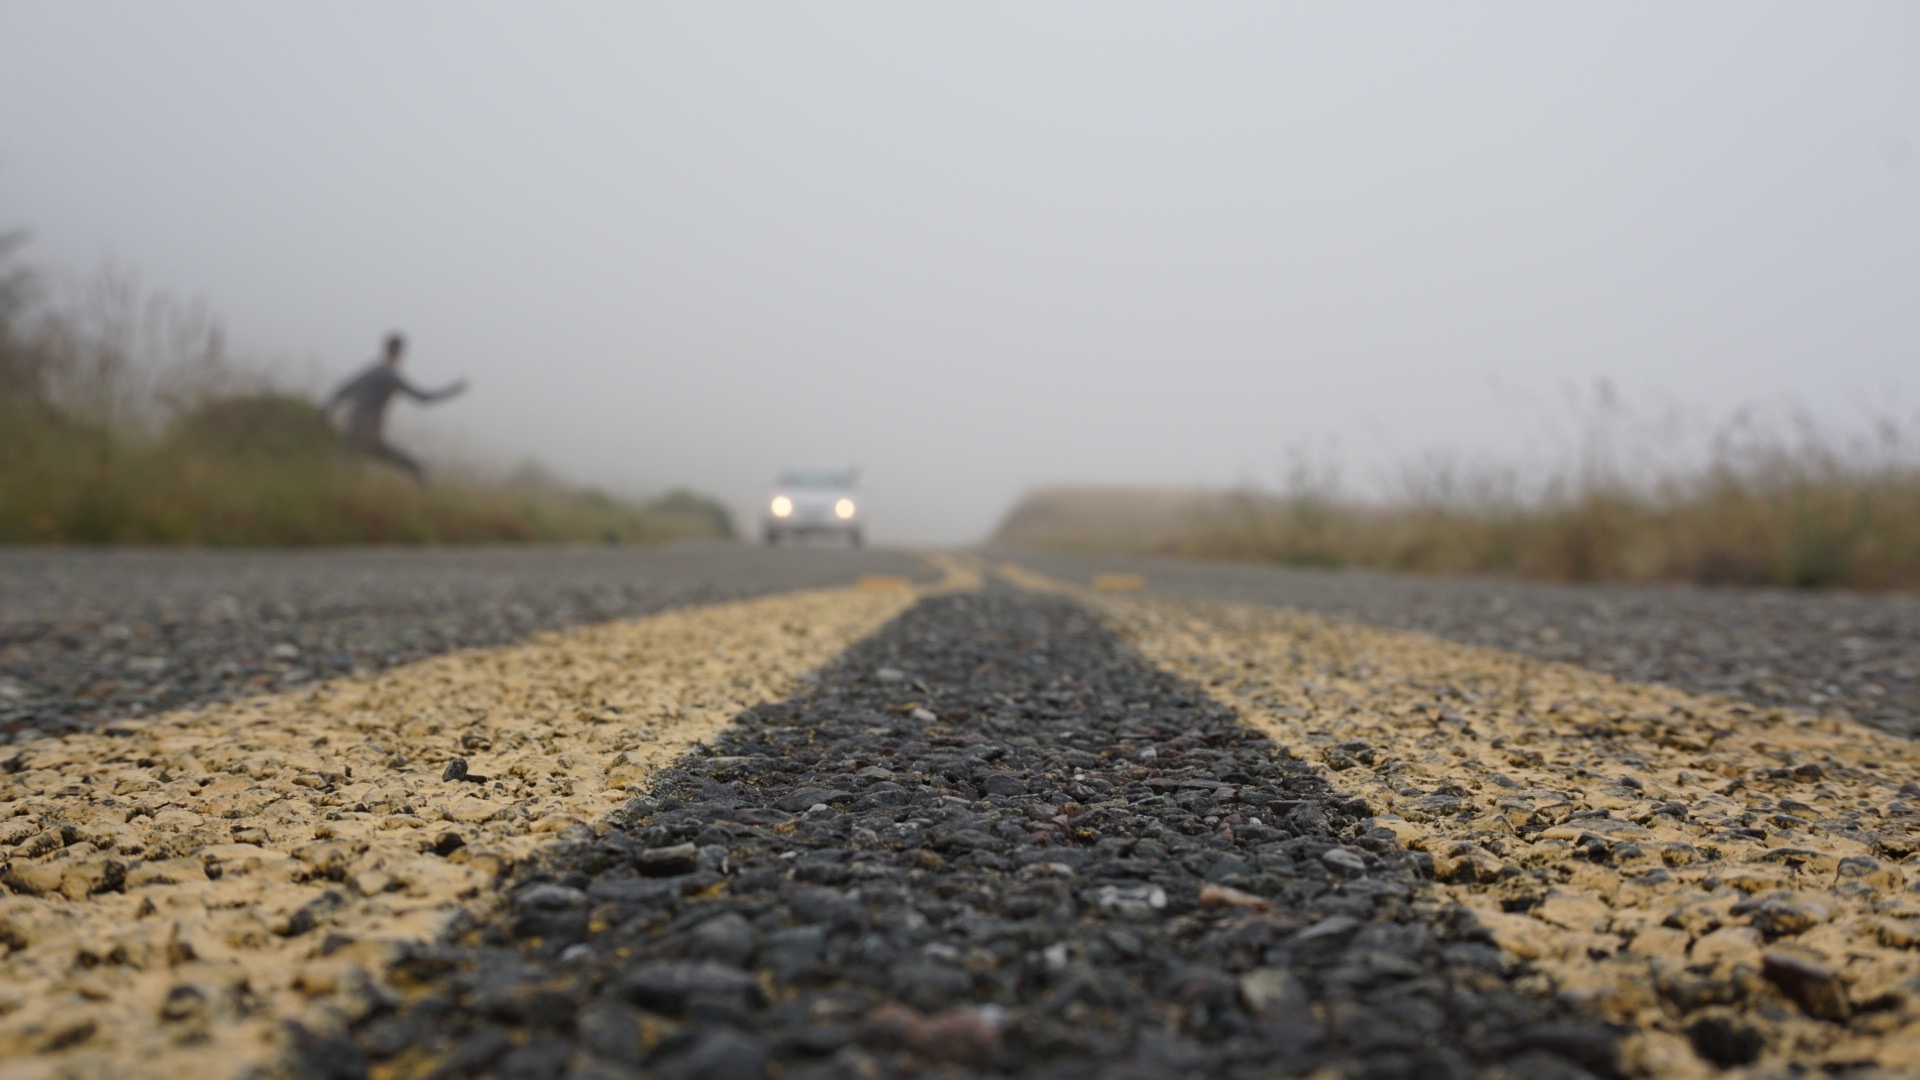
horizon, track, fog, road, car, field, morning, texture, country, weather, soil, rural area, natural environment, atmospheric phenomenon